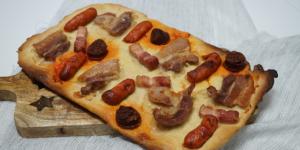
coca de embutido valenciana